Wonder Bread

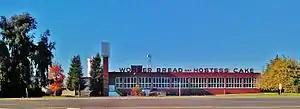
Bakery in Sacramento, California, 2012

During the 1940s, Continental Baking began adding vitamins and minerals to Wonder Bread as part of a government-sponsored program of enriching white bread, which was notoriously deficient in vitamin and mineral content, to combat certain diseases. Wonder was also the first national bread brand to feature open dating and nutrition information on its packaging. In the 1950s, Wonder Bread further expanded advertising of its nutrient enrichments. The company sponsored Howdy Doody, with host Buffalo Bob Smith telling the audience, "Wonder Bread builds strong bodies 8 ways" referring to the number of added nutrients. By the 1960s, Wonder Bread was advertised with the slogan "Helps build strong bodies 12 ways," with a list of health claims. In 1986, Continental introduced the lower-calorie Wonder Light bread.